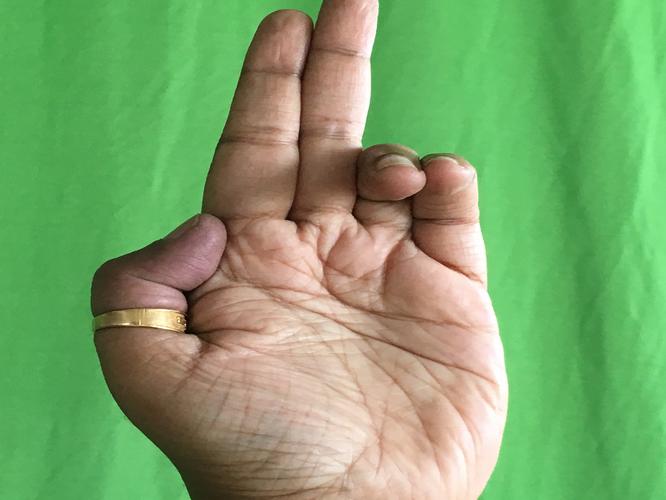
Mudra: Ardhapathaka
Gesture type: single_hand